Valentin Kataev

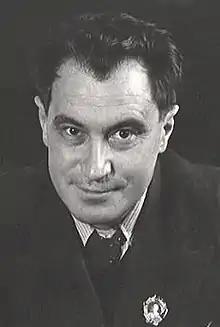

Valentin Petrovich Kataev (also spelled Katayev or Kataiev; – 12 April 1986) was a Soviet writer and editor who managed to create penetrating works discussing post-revolutionary social conditions without running afoul of the demands of official Soviet style. Kataev is credited with suggesting the idea for "The Twelve Chairs" to his brother Yevgeny Petrov and Ilya Ilf. In return, Kataev insisted that the novel be dedicated to him, in all editions and translations. Kataev's relentless imagination, sensitivity, and originality made him one of the most distinguished Soviet writers.